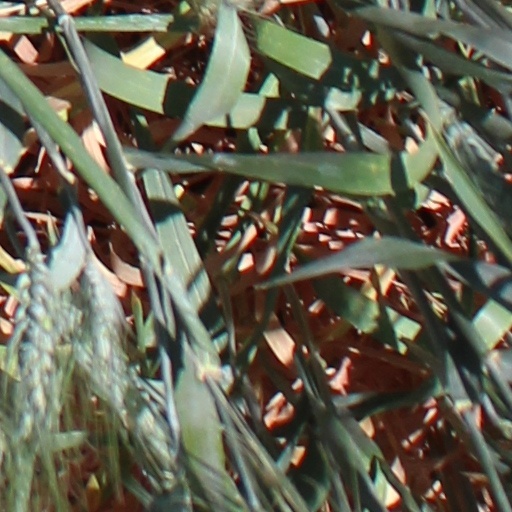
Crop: wheat